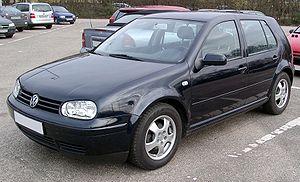
La Golf est un modèle d'automobile lancé par Volkswagen en 1974 afin d'amener un véhicule compact de 3,705 mètres de long et à hayon sur le marché. Elle est le troisième modèle à traction de la marque après la K70 en 1970 et la Passat en 1973. Dessinée par Giorgetto Giugiaro, elle sort en 1974 et remporta immédiatement le succès. Les moteurs 1,1 litre de 50 ch ou 1,5 litre de 70 ch sont placés transversalement à l'avant, à la différence des Volkswagen Passat et Audi 80.